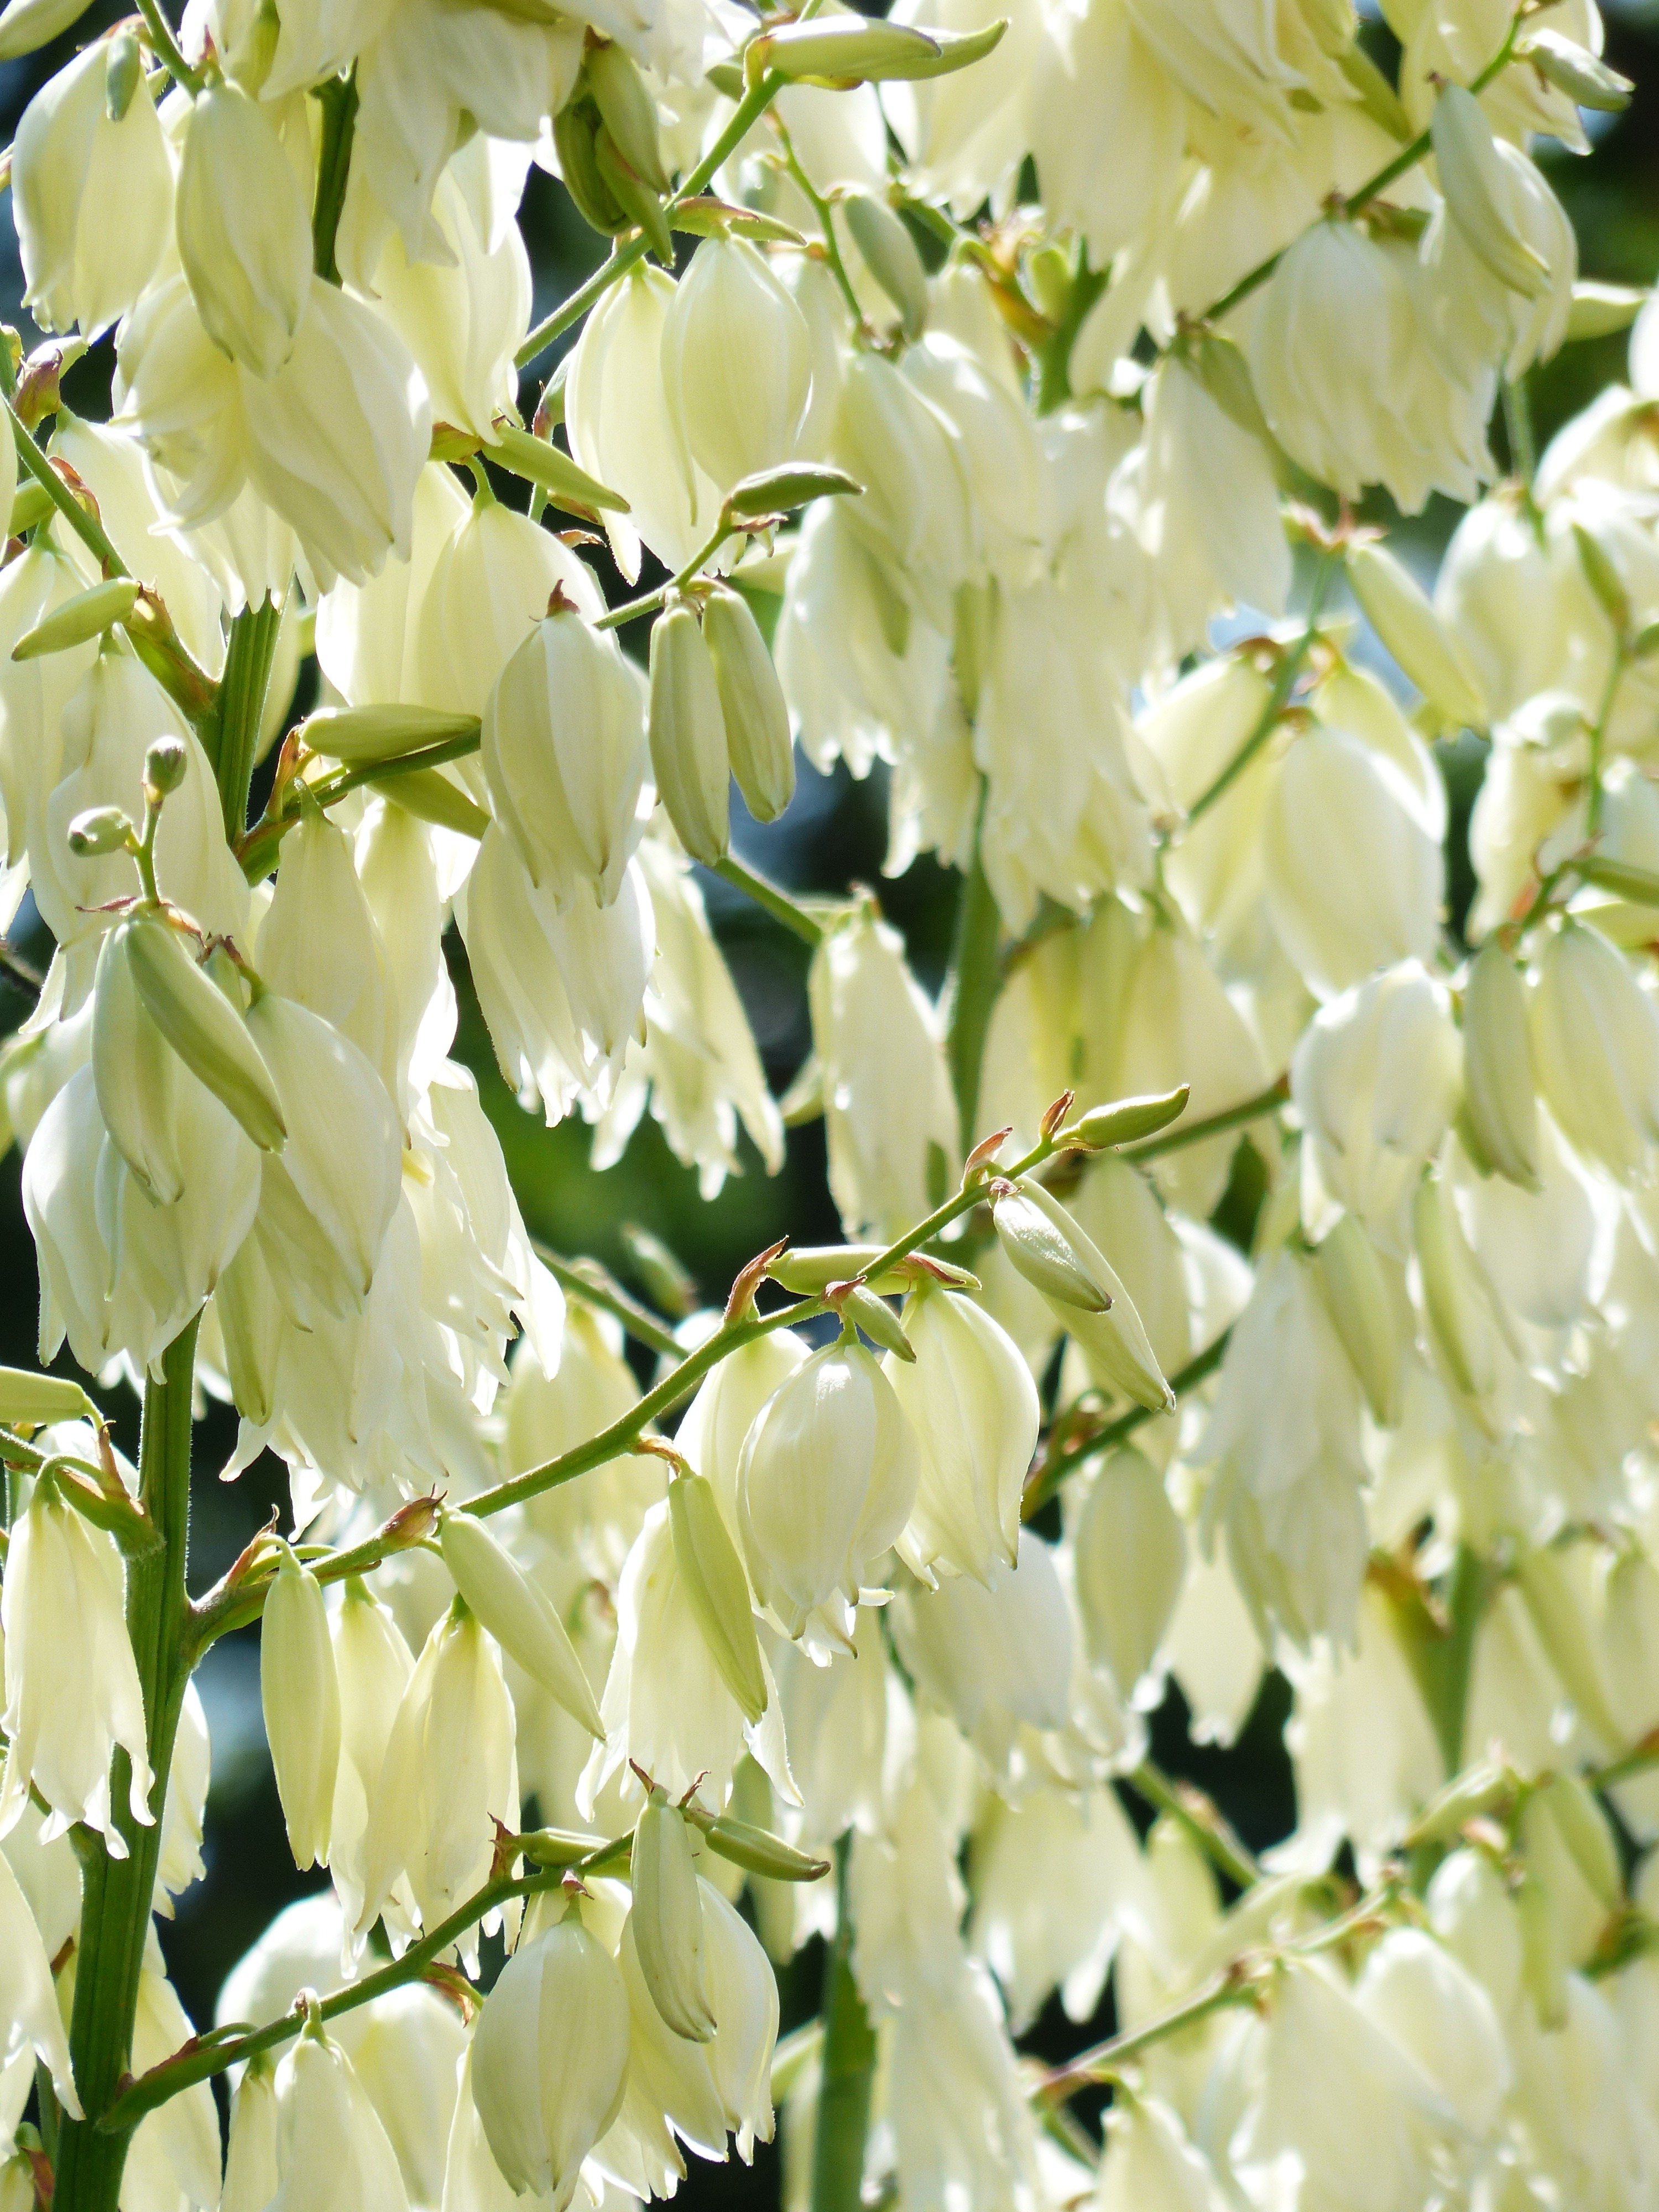
tree, branch, blossom, plant, white, leaf, flower, petal, bloom, green, palm, produce, botany, flora, flowers, shrub, yucca, jasmine, bl tenmeer, flowering plant, maidenhair tree, flower fullness, lily family, yucca filamentosa, woody plant, land plant, agavaceae